Alexander Peacock

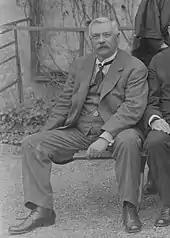
Peacock at the 1916 Premiers' Conference in Adelaide

Peacock was Minister for Public Instruction in the government of William Watt in 1913, and in June 1914 Watt resigned so he contest a seat in Federal Parliament, Peacock once again became Premier, and also Treasurer, at the head of a Liberal government.